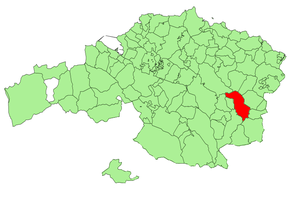
Berriz en basque ou Bérriz ou Vérriz en espagnol est une commune de Biscaye dans la communauté autonome du Pays basque en Espagne.